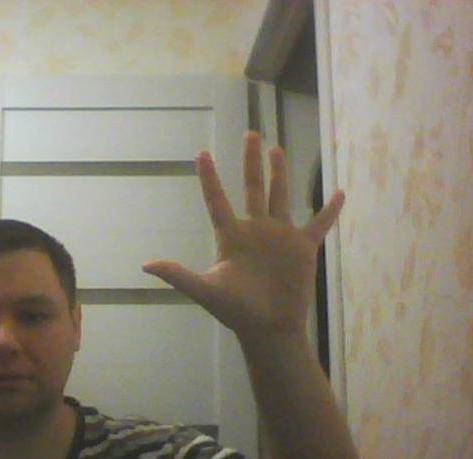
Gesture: palm